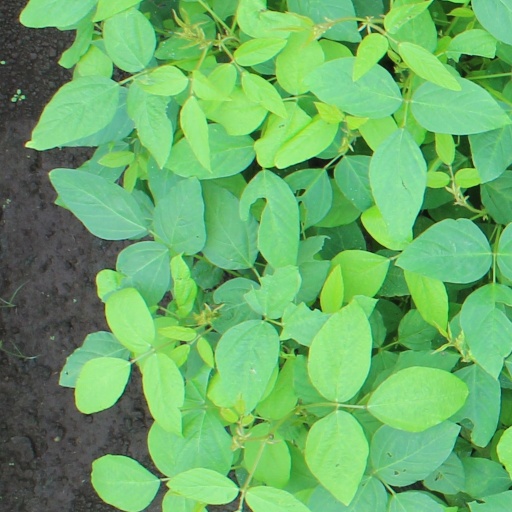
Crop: soybean